Richard Nixon

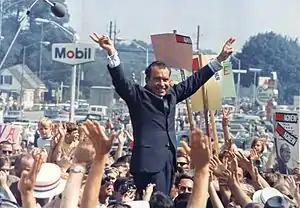
Nixon campaigning for president in Paoli, Pennsylvania, July 1968

In 1960, Nixon launched his first campaign for President of the United States, officially announcing on January 9, 1960. He faced little opposition in the Republican primaries and chose former Massachusetts senator Henry Cabot Lodge Jr. as his running mate. His Democratic opponent was John F. Kennedy and the race remained close for the duration. Nixon campaigned on his experience, but Kennedy called for new blood and claimed the Eisenhower–Nixon administration had allowed the Soviet Union to overtake the U.S. in quantity and quality of ballistic missiles. While Kennedy faced issues about his Catholicism, Nixon remained a divisive figure to some.